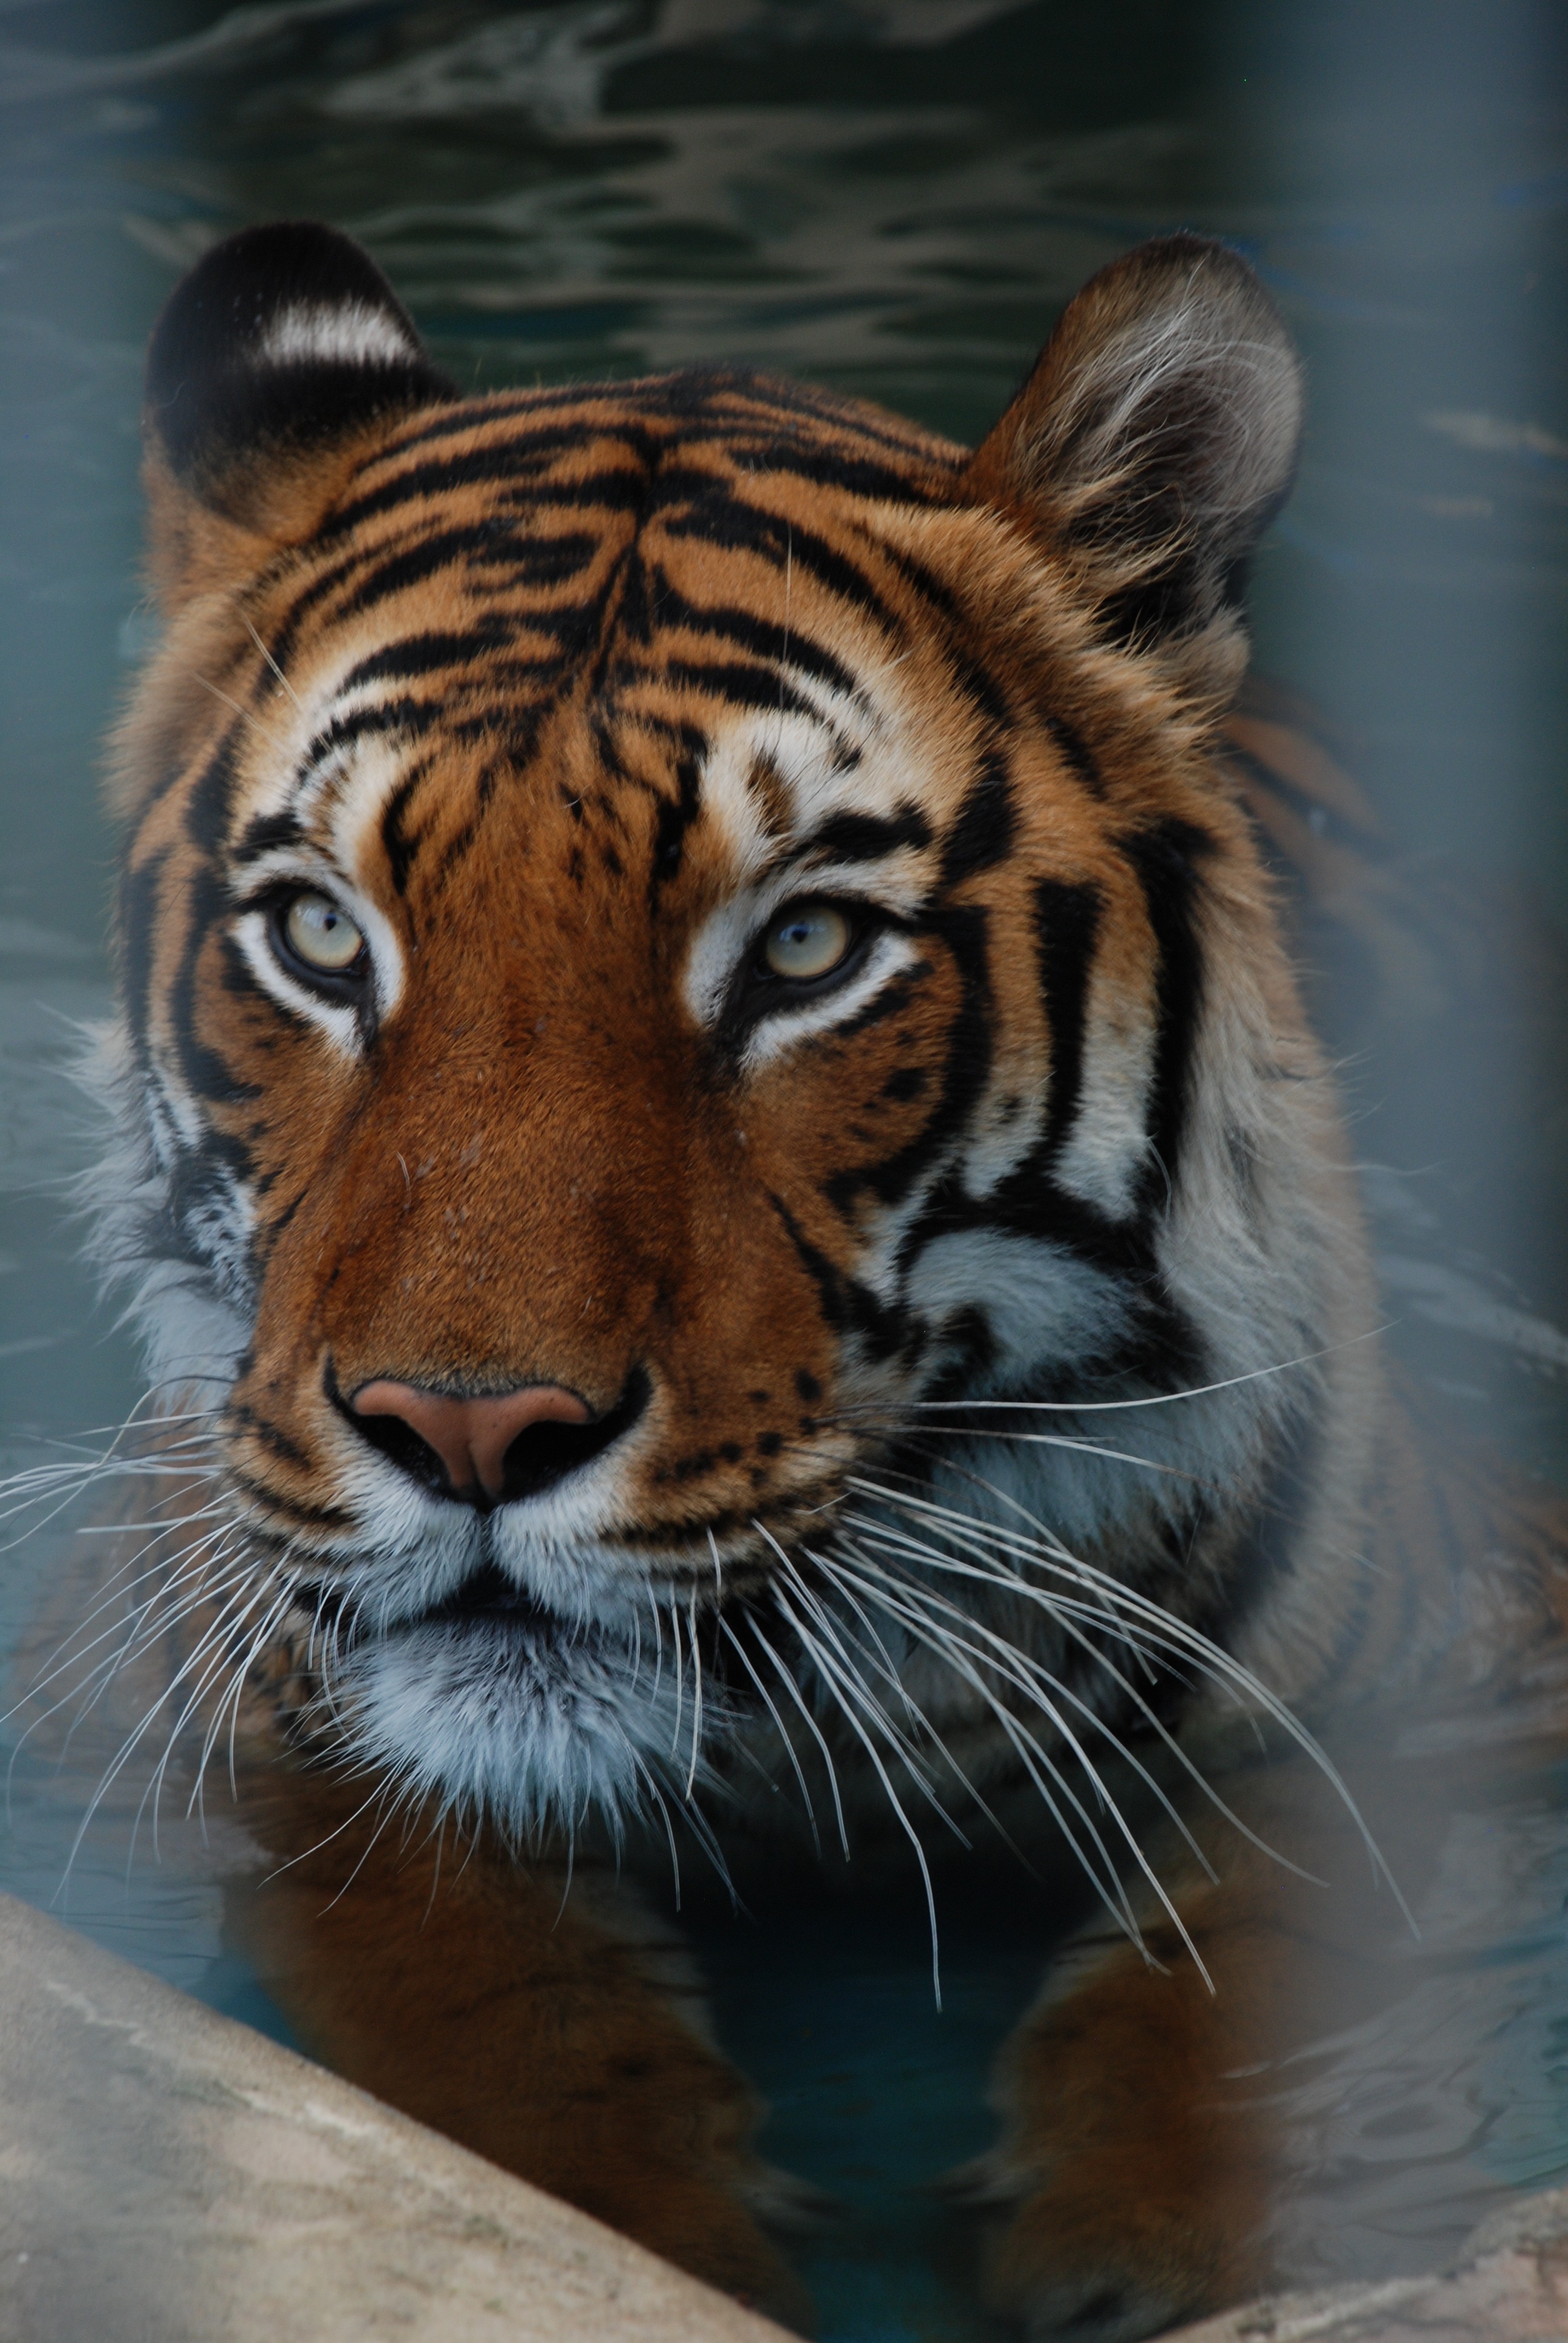
animal, wildlife, zoo, cat, mammal, mane, fauna, claw, close up, whiskers, tiger, vertebrate, animal world, dangerous, big cats, cat like mammal